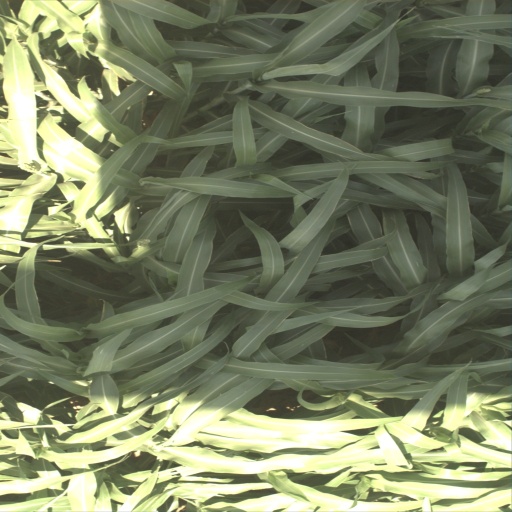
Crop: sorghum